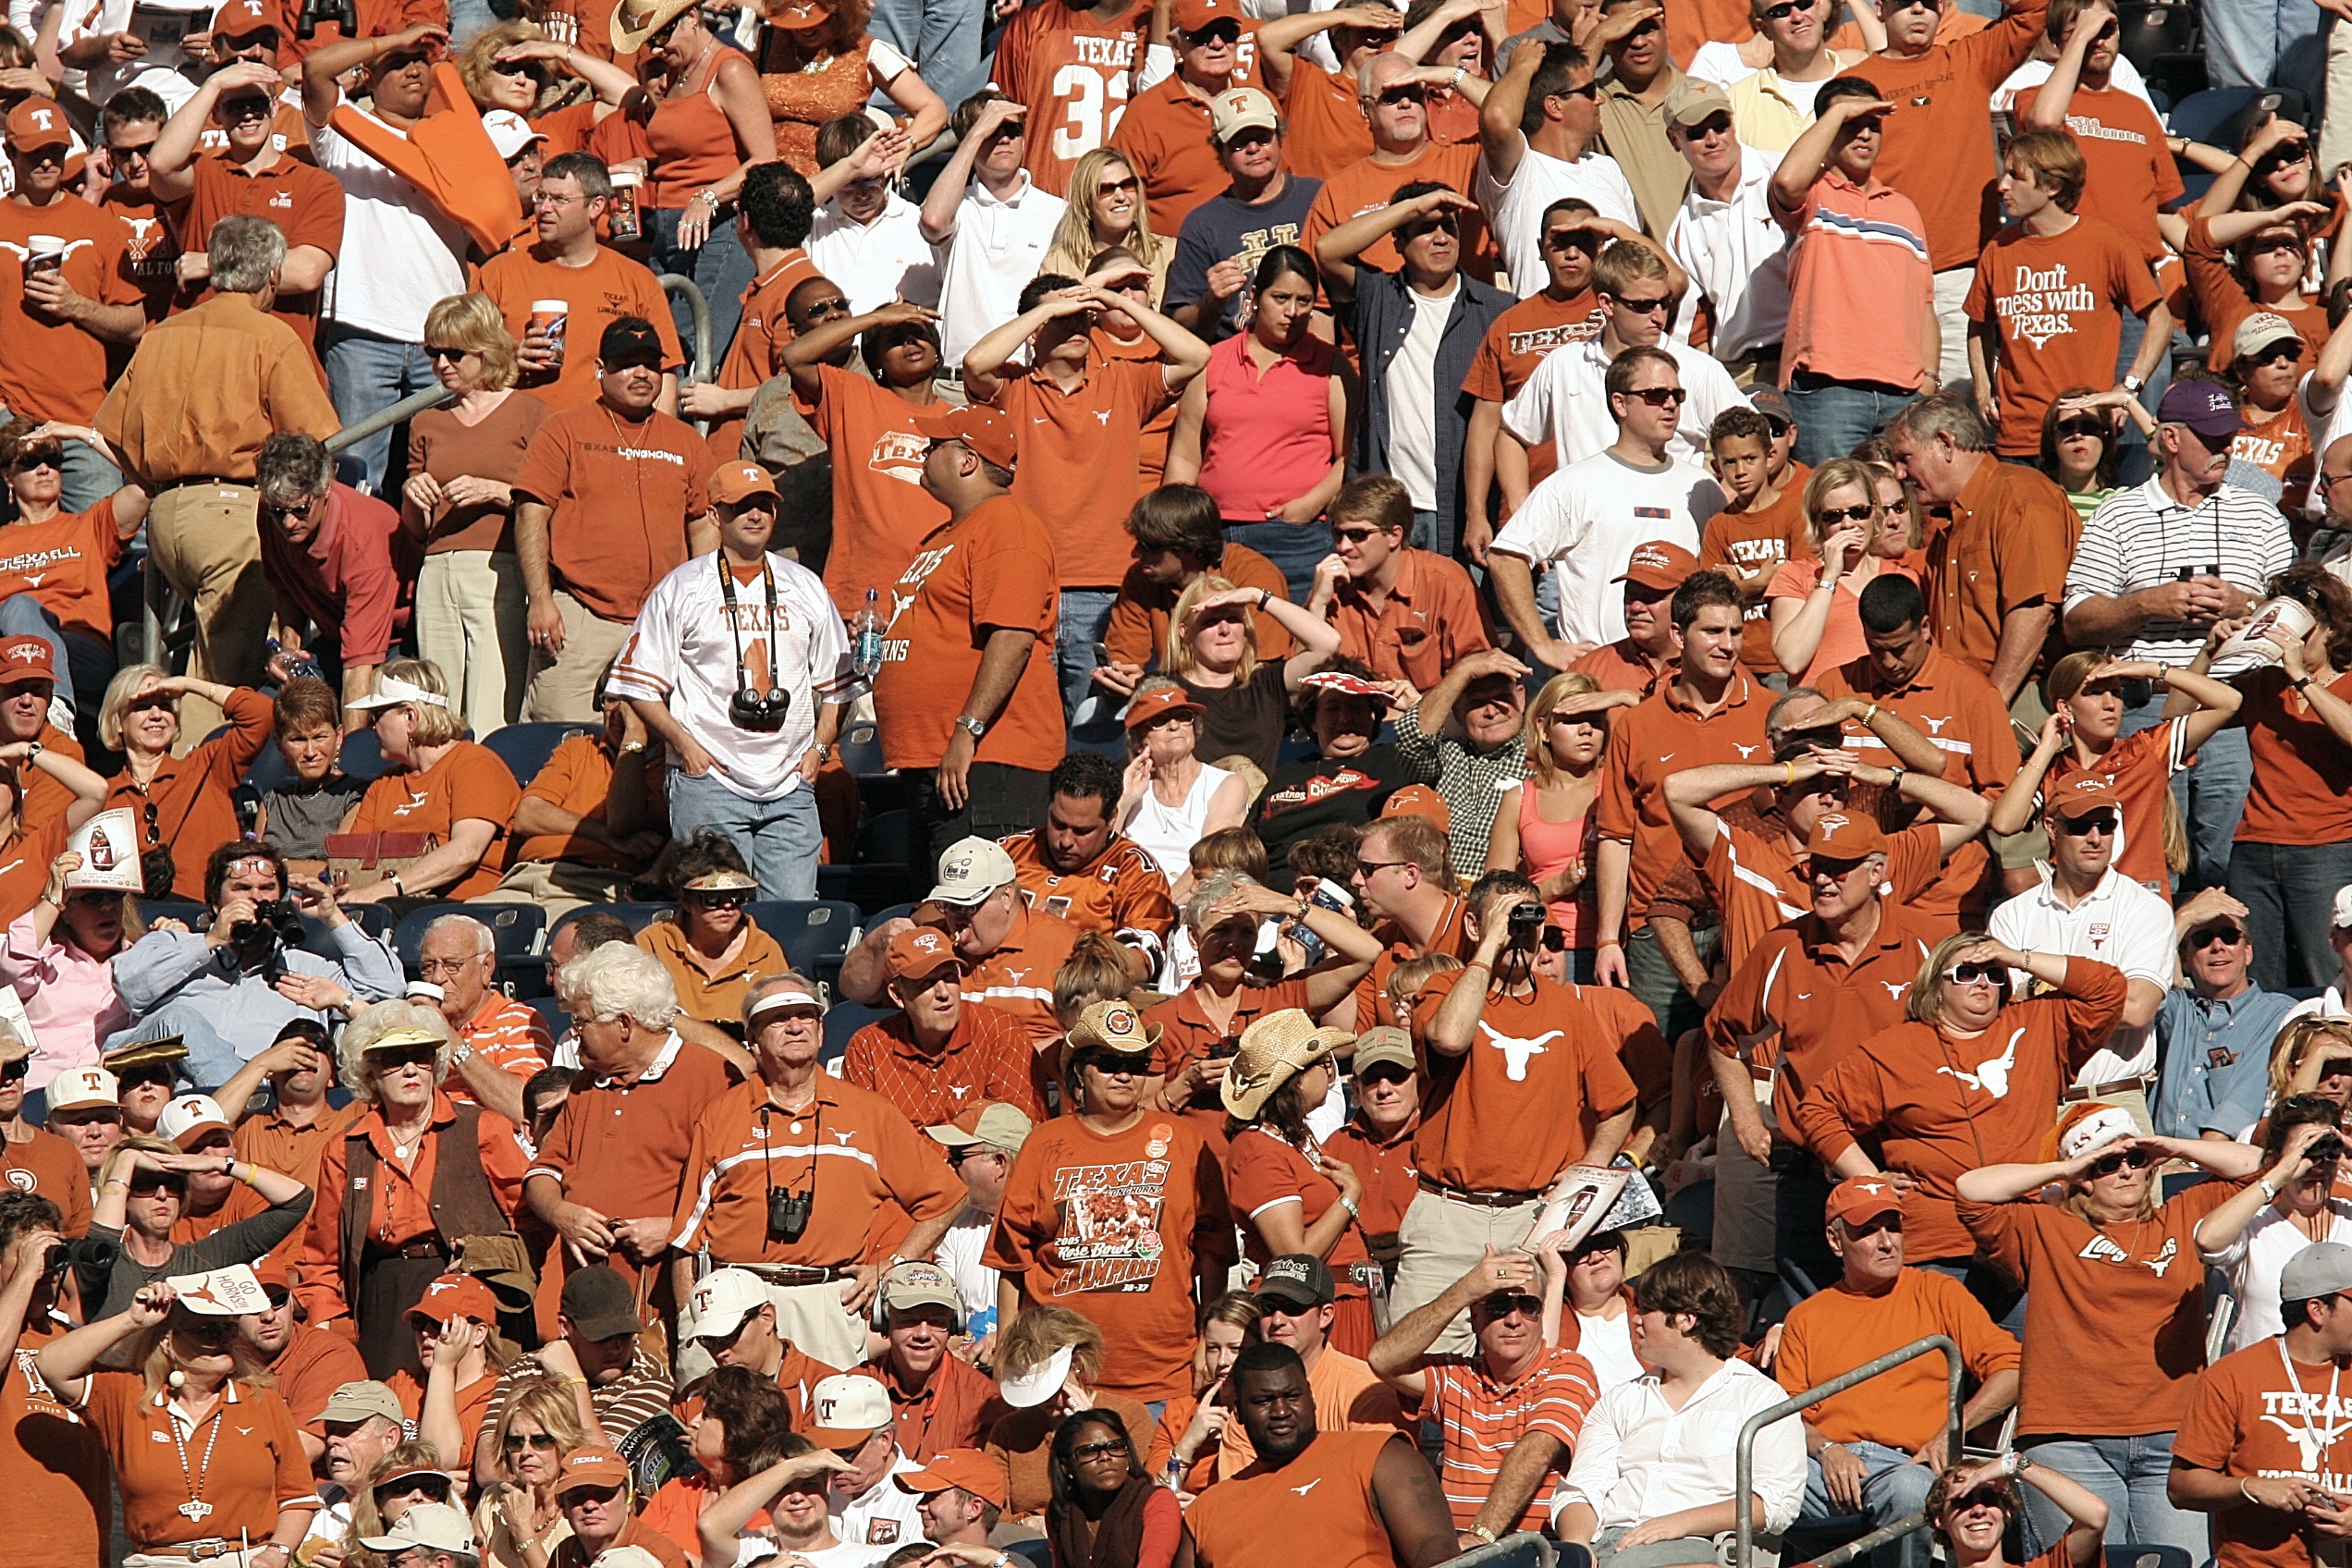
group, people, sport, game, crowd, audience, orange, cheering, activity, competition, men, arena, orchestra, american football, women, competitive, event, texas, active, spectators, adult, fans, texan, football stadium, supporters, sports fans, football fans, sport venue